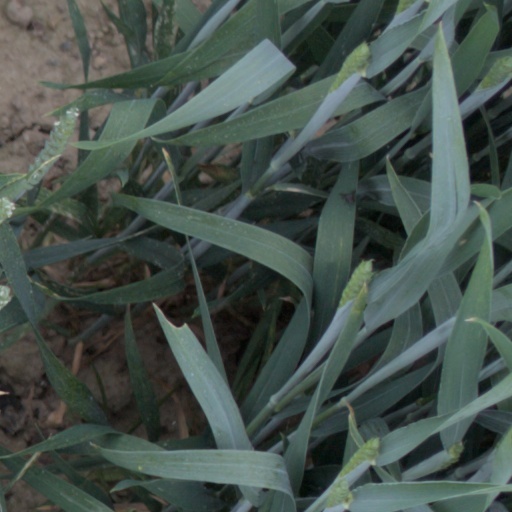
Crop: wheat